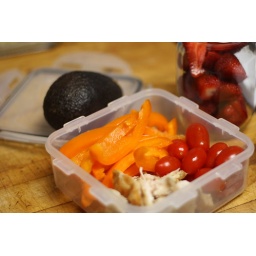
grilled chicken, cherry tomatoes, sliced orange pepper, avocado. strawberries in pint glass didn't make it to lunch...snack 'ums!